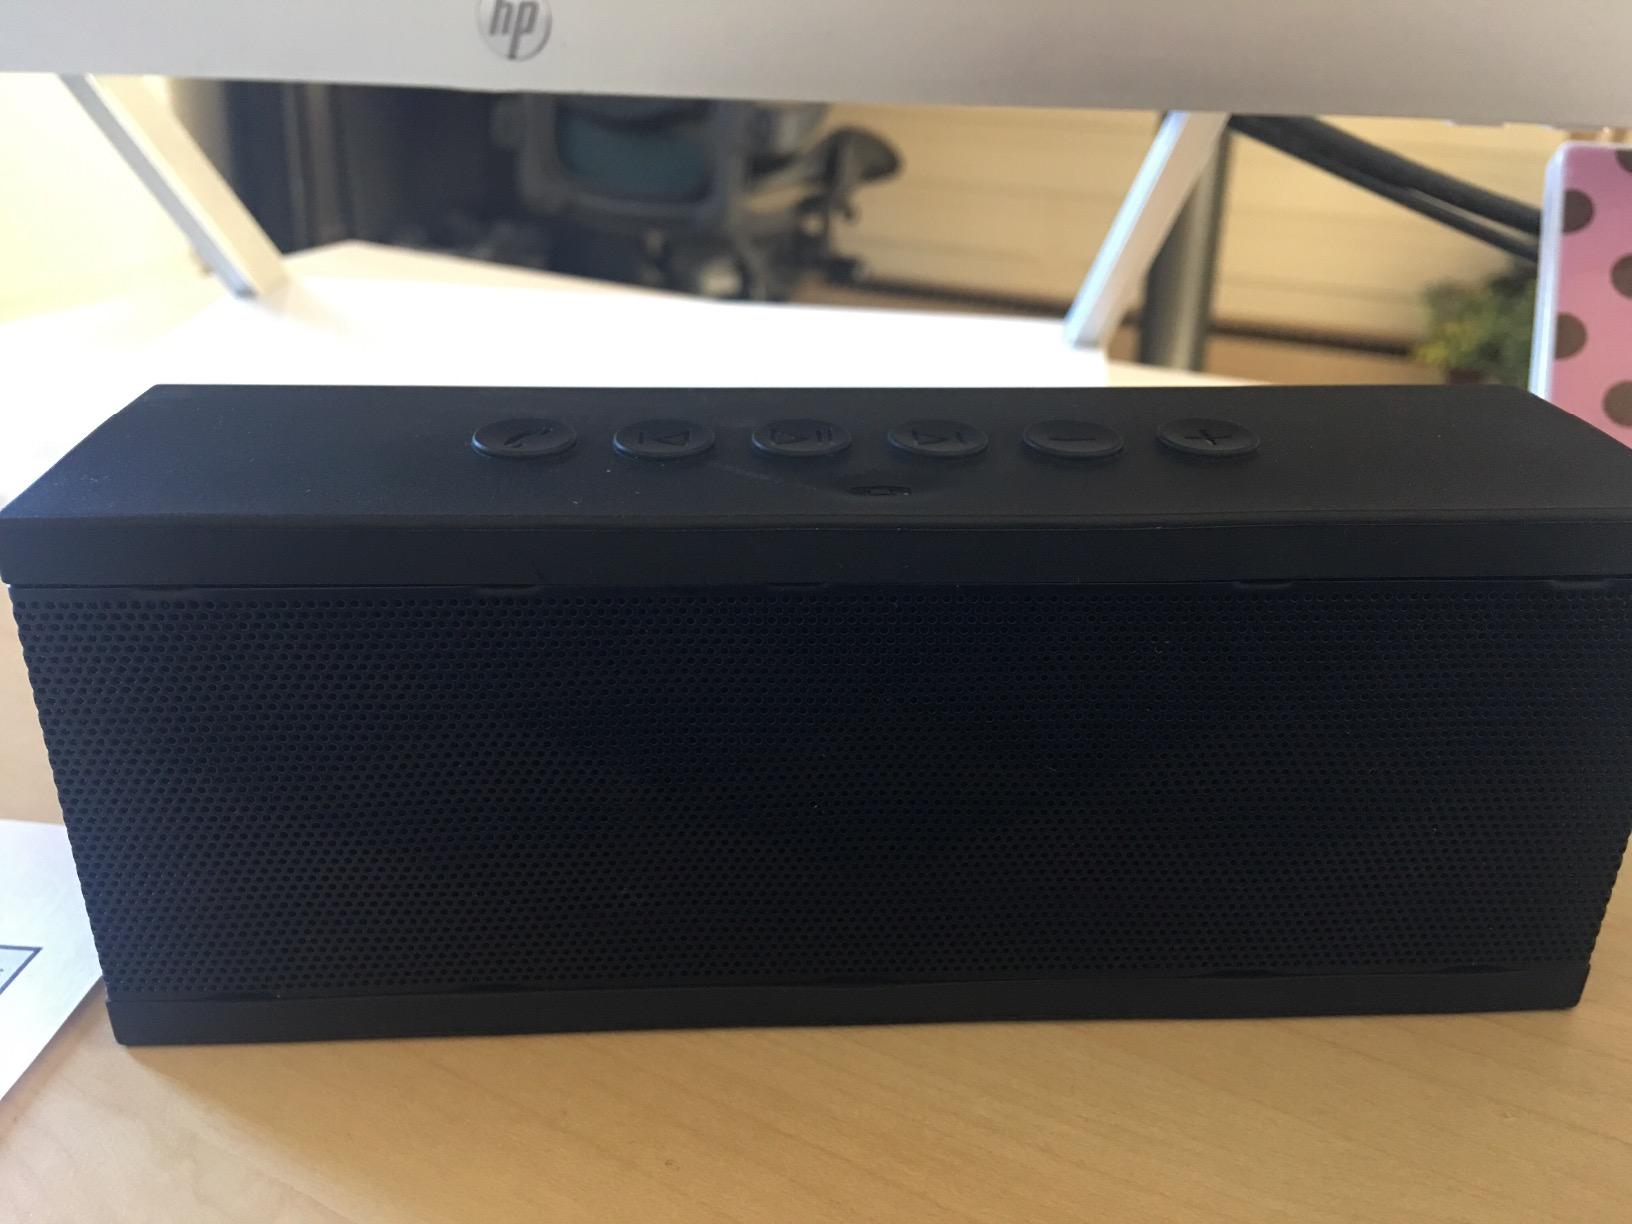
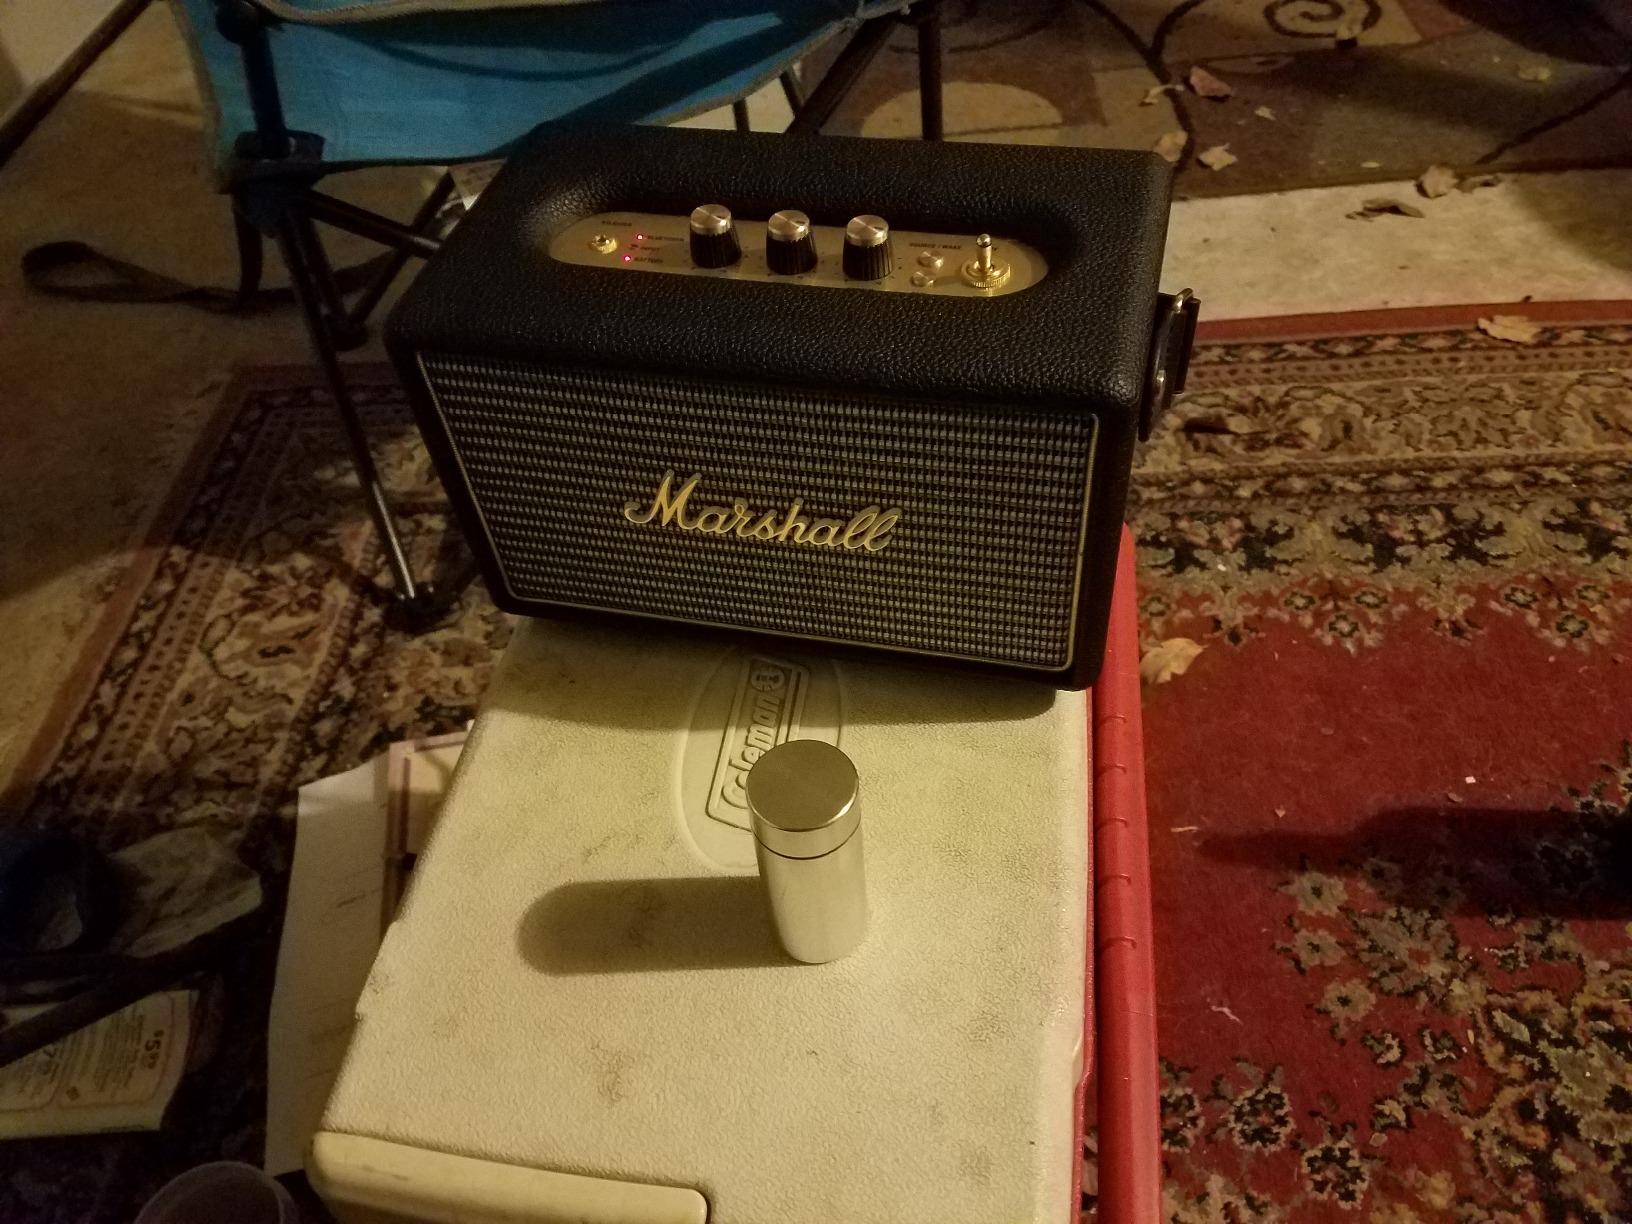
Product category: speaker
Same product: no